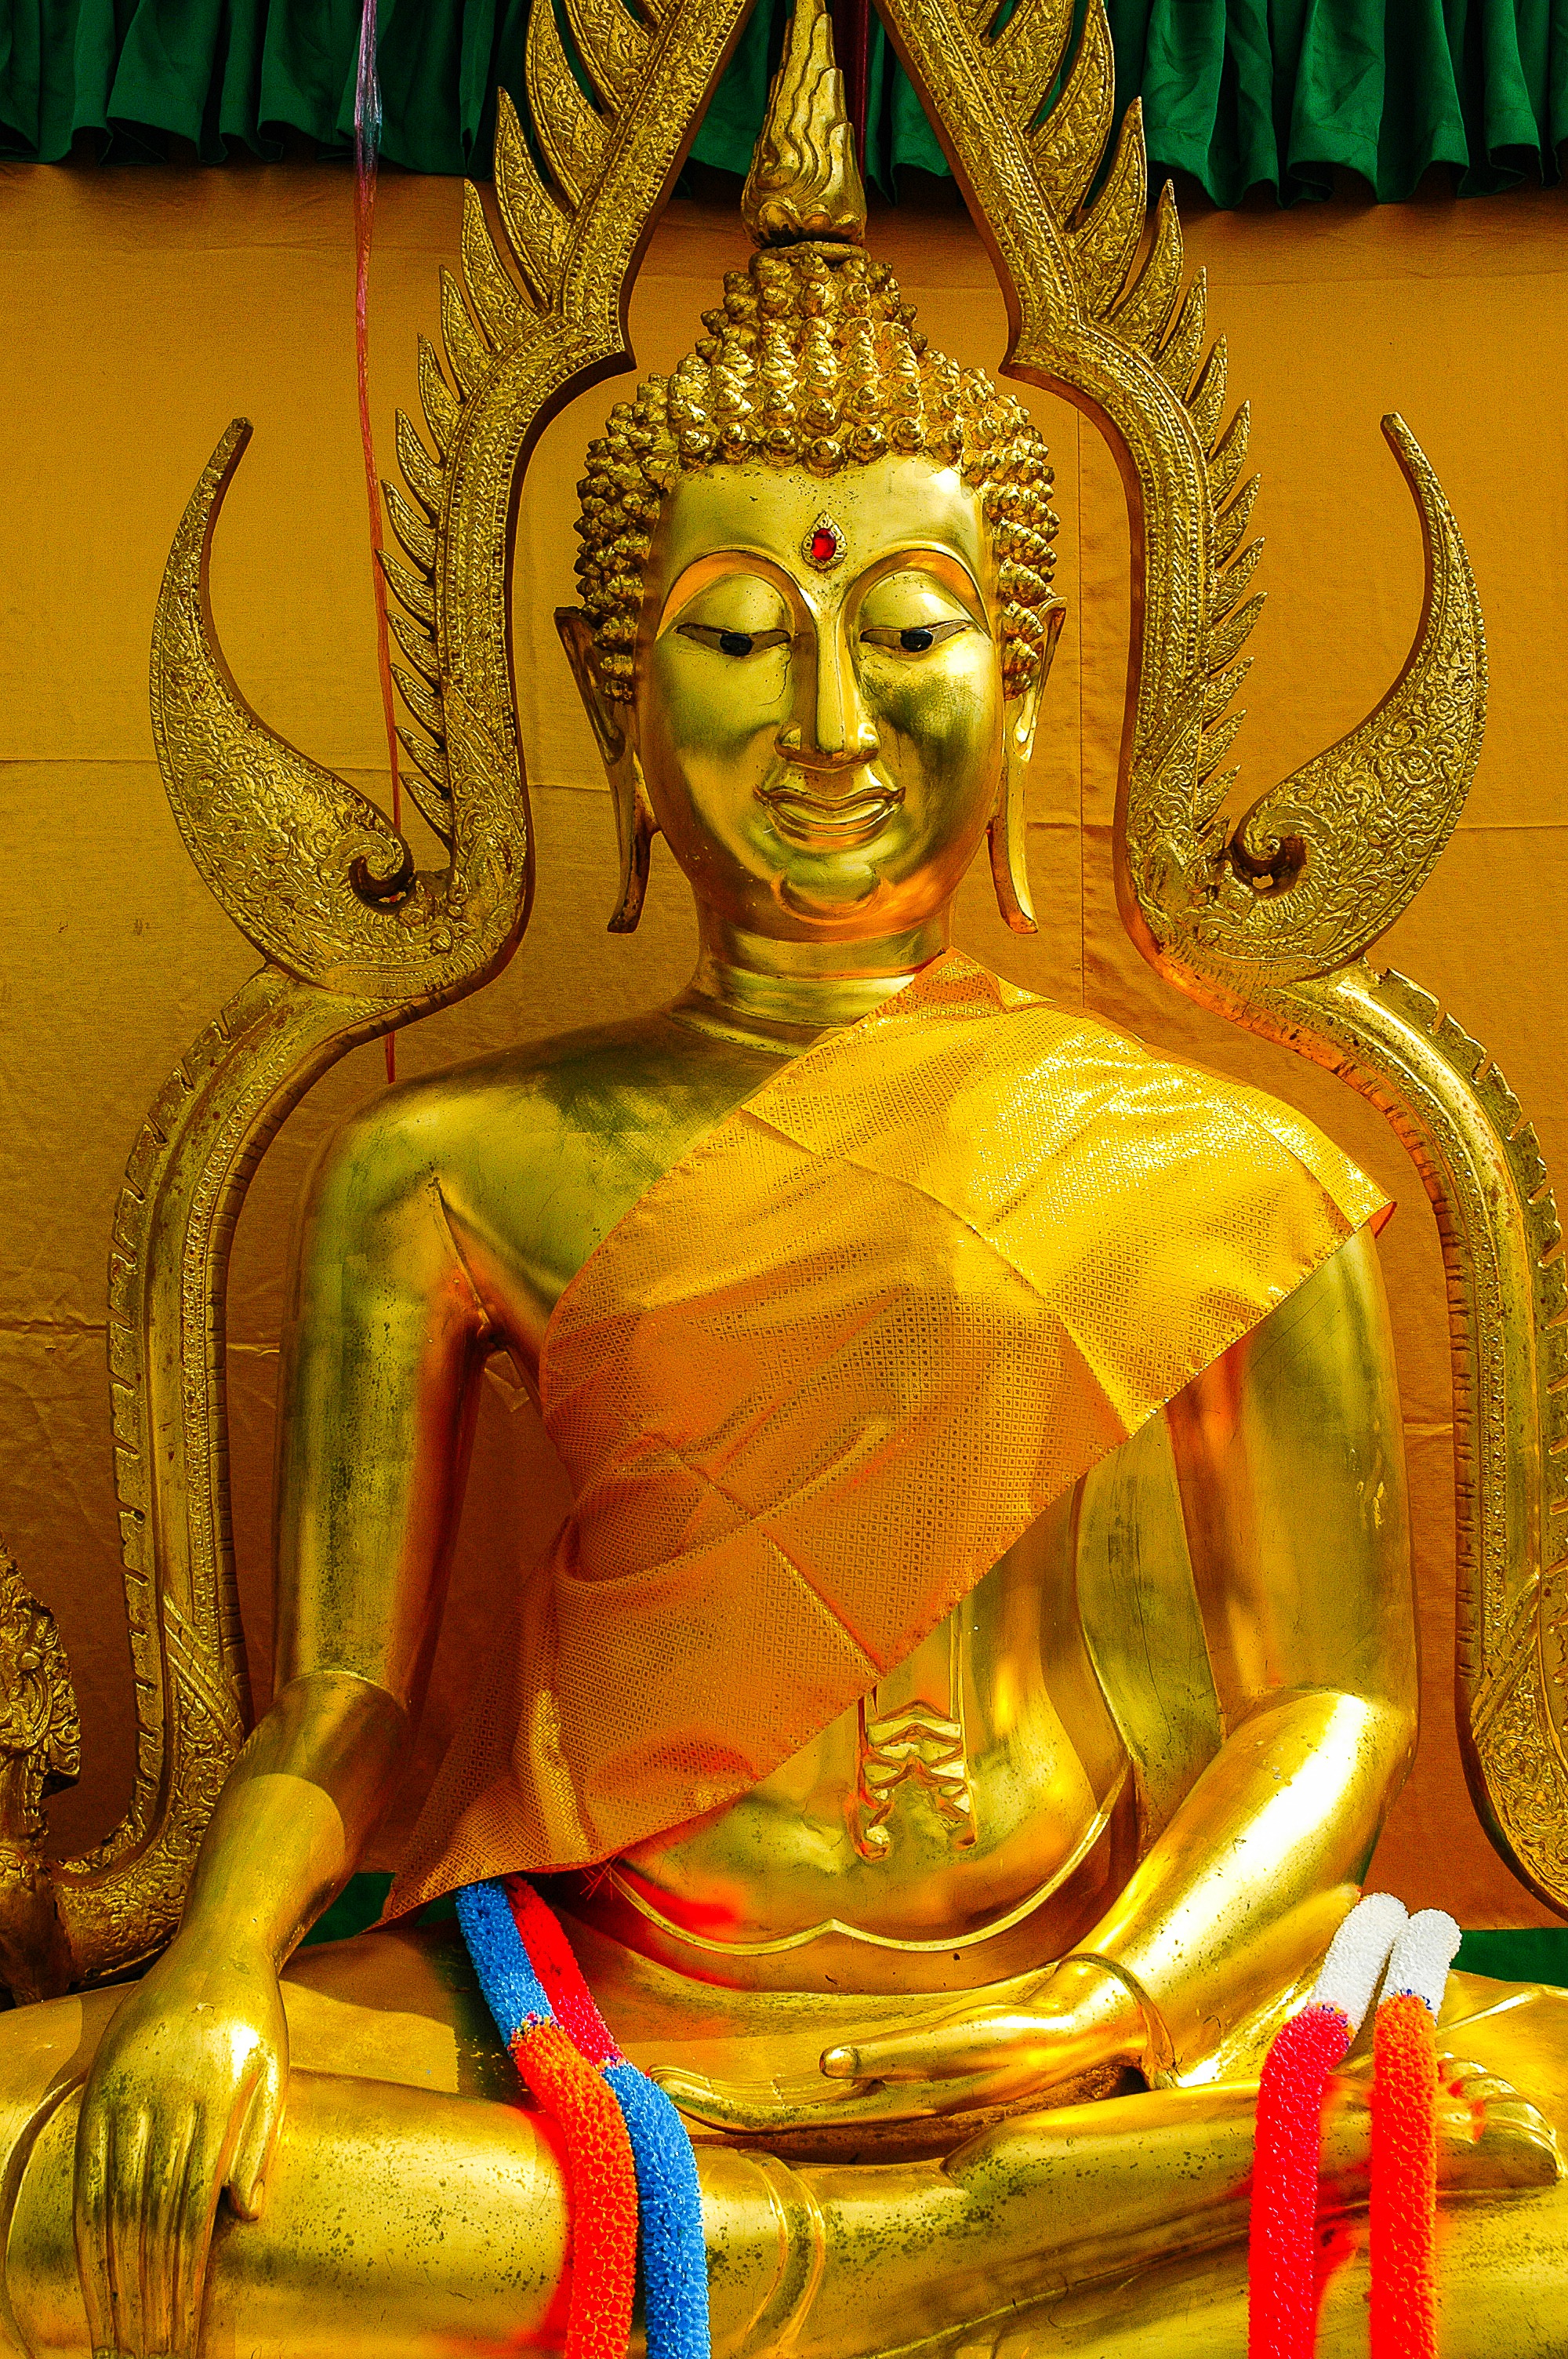
monument, statue, golden, religion, temple, deity, carving, wat, mythology, buddah, hindu temple, fictional character, gautama buddha, ancient history